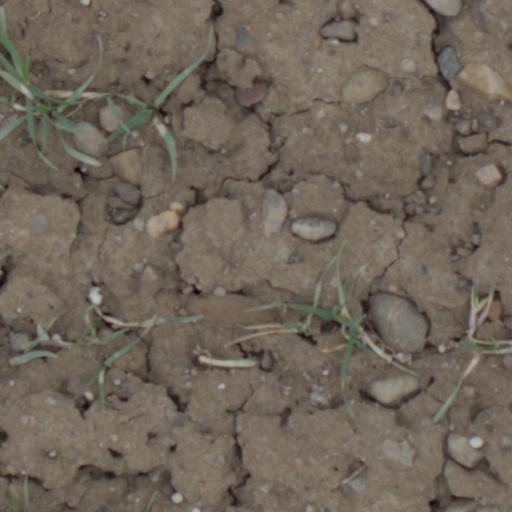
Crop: wheat